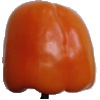
Label: Pepper Orange 1